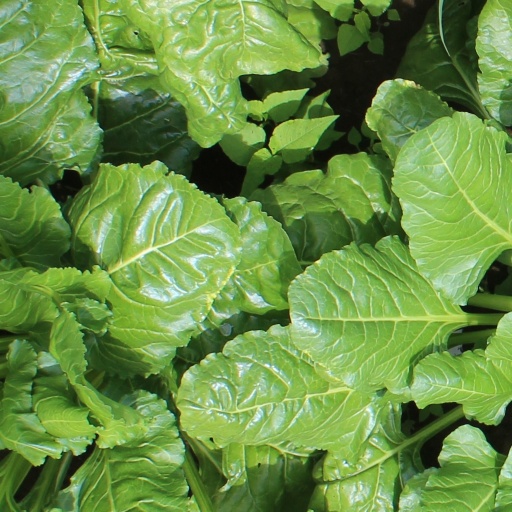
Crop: sugar beet